Abner Kirby

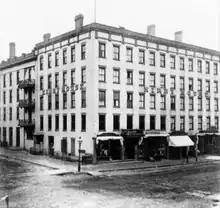
Kirby House

Kirby was often described as "eccentric" or a "live wire". While operating his hotel, he took on the slogan "Wake me up when Kirby dies!"—an old theater joke referring to the dramatic death scenes of actor J. Hudson Kirby—and had the slogan painted in large gold letters behind the hotel welcome desk.